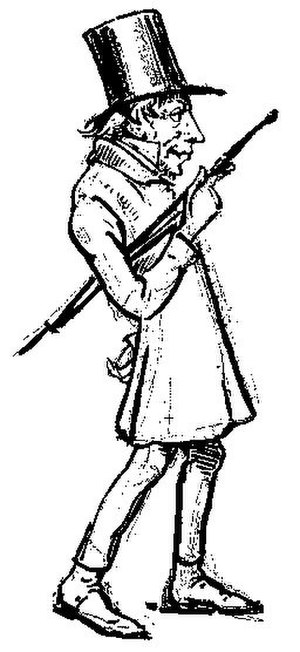
Karikatur / Nutidige karikaturer
Karikatur på Søren Kierkegaard.
En karikatur er en fremstilling af personer, hvis karakteristiske træk overdrives på komisk og ikke altid smigrende måde. Karikaturtegnerne og skuespillernes ofre er især kendte personer som politikere, skuespillere og forfattere.